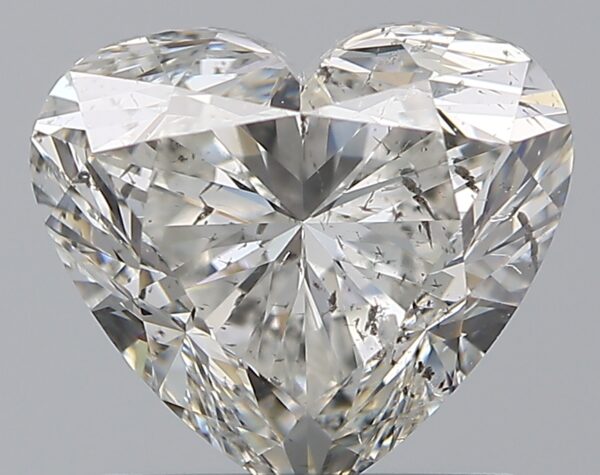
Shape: heart
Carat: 1.5
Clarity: SI2
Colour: H
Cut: VG
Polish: EX
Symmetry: EX
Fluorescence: F
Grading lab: GIA
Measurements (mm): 6.75 x 7.67 x 4.72